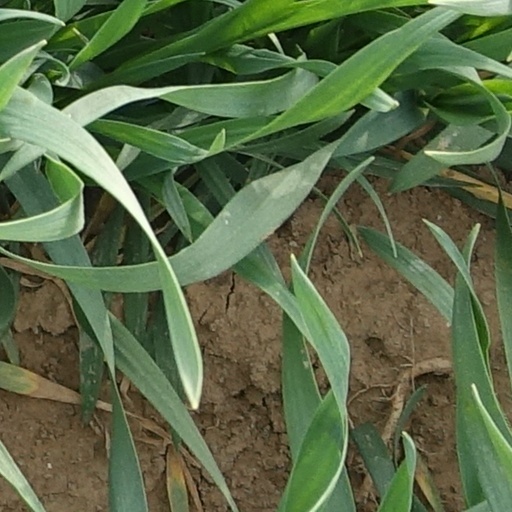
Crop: wheat